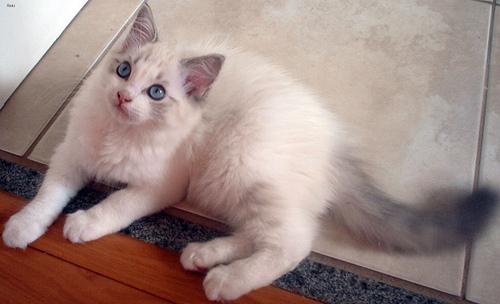
Breed: Ragdoll